Flexible defense

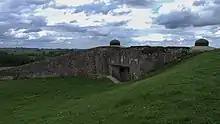
Fortress on the Maginot line. It is huge, expensive, identifiable from afar and contains vulnerable items.

Maginot, Siegfried and Metaxas-like (later Atlantic Wall too) bunkers have lot of weaknesses. The modern and accurate guns, snipers and autocannons can hit small loopholes. Air inlets and most of loopholes were destructible by small groups of combat engineers. The Germans did not perform frontal assaults, they attacked the vulnerable entrances of the well-equipped fortresses with paratroopers and special units. At Sedan, a German sapper group was able to break through the massive and costly main defense within only 41 minutes. Pillboxes were too big (camouflage and costs), and could be blinded by small concentrated smoke screens. Conversely, the Mannerheim line proved that flexible defense lines are immune to a few sappers or small smoke screens, since they do not contain large objects.